GAIA locomotive

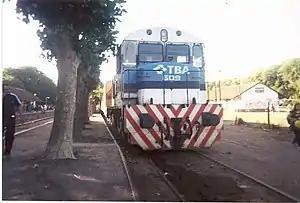
GAIA locomotive in Escobar station of Mitre Line.

Gruppo Aziende Italiane e Argentine (mostly known for its acronym GAIA) was an Italian-Argentine conglomerate company that manufactured diesel locomotives for the Argentine railway network while being managed by Ferrocarriles Argentinos.